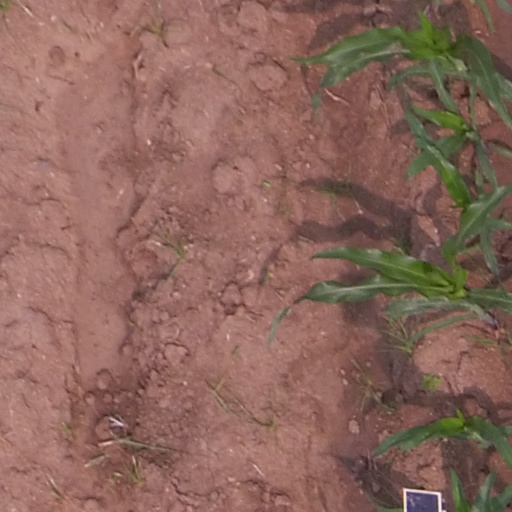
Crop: maize; corn